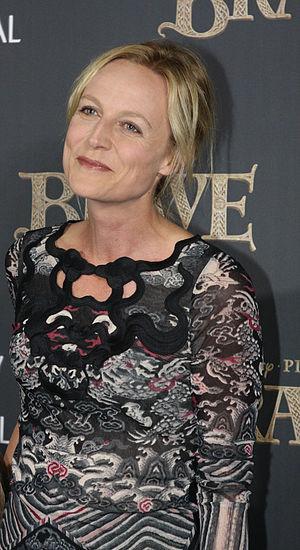
Marta Dusseldorp est une actrice australienne.